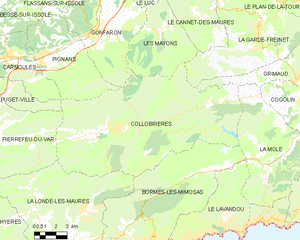
Carte des communes françaises Collobrières